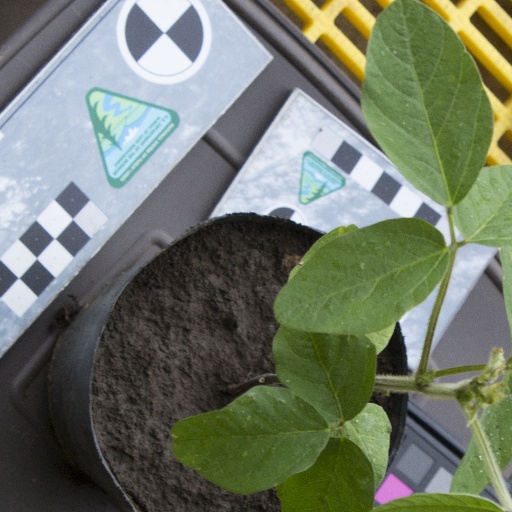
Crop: soybean